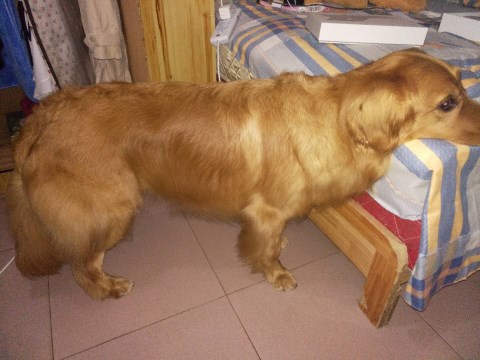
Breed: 5355-n000126-golden_retriever